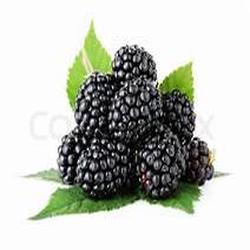
Label: Blackberry